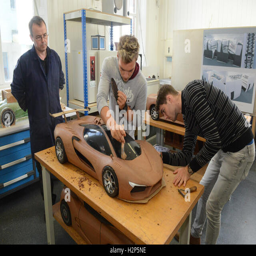
a model car is worked on with manual tools in the design process by college students in a classroom